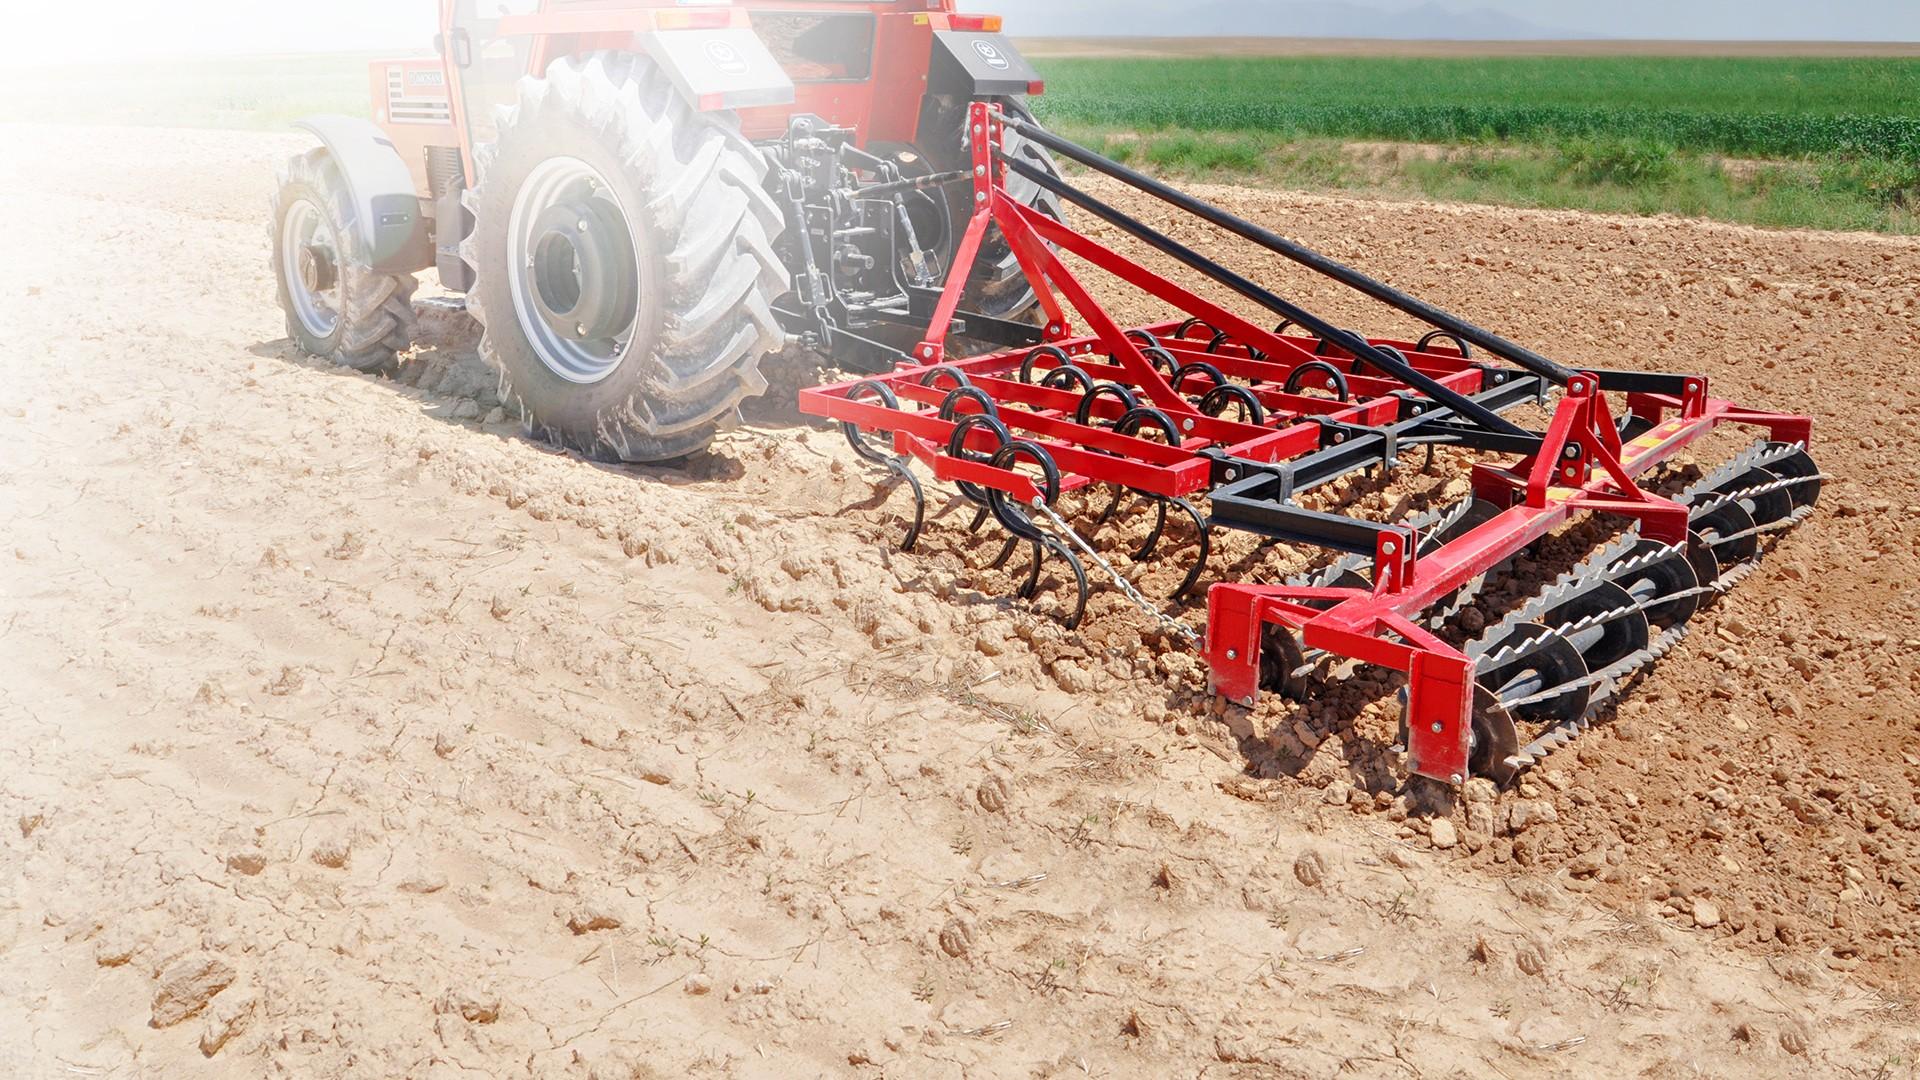
Vumbi linaloweza kusababisha magonjwa mbalimbali kama vile mafua makali, linatimuliwa na moja ya mashine inayotumika kwenye kilimo aina ya trekta wakati ikiendelea na shughuli ya kulima shamba.